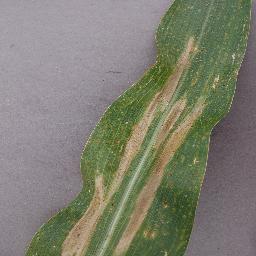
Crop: corn
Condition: (maize)_northern_blight